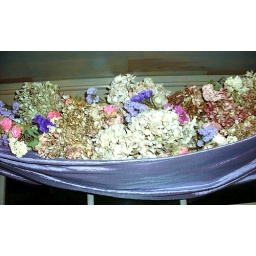
Dried flowers from my garden that serve as part of the window treatment in Our master bedroom.